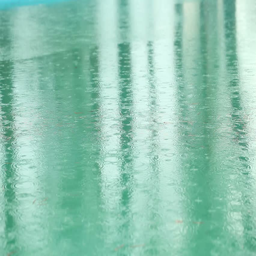
raindrops are falling in a blue pool of water